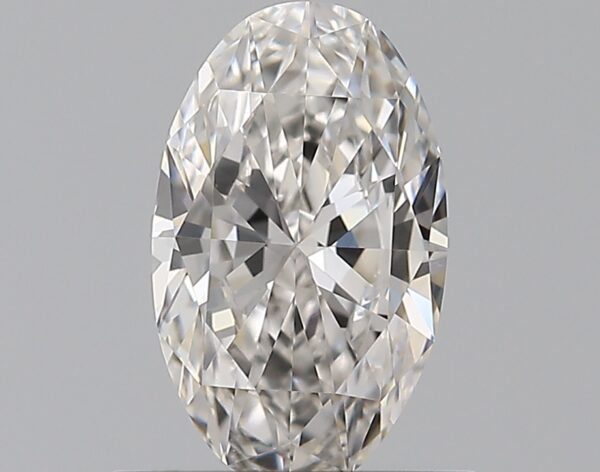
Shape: oval
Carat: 0.7
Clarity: VS2
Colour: F
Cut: EX
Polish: EX
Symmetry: VG
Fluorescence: F
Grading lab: GIA
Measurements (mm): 7.8 x 4.76 x 2.82